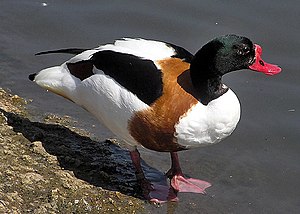
Gravand
Han
Han
Gravanden er en andefugl, der dels findes udbredt i Nordvesteuropa og dels fra middelhavsområdet og videre østover gennem Centralasien. I Danmark er gravanden en ret almindelig ynglefugl med 2000-3000 par, men var inden den blev totalfredet i 1922 temmelig sjælden. Den yngler især ved strandenge og placerer sin rede i f.eks. rævegrave eller hule træer.